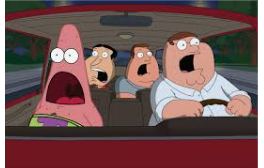
Portrait style: Cartoon Portrait